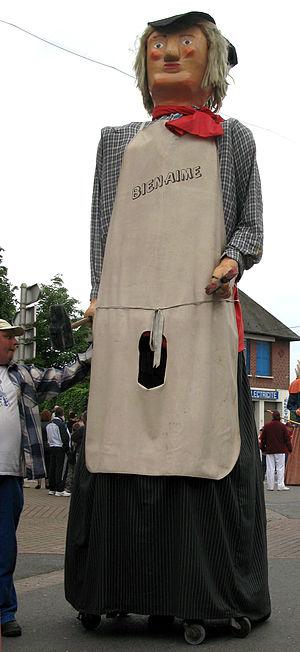
Bienaimé est un géant de processions et de cortèges inauguré en 1996 et symbolisant la localité d'Armbouts-Cappel, en France.
Armbouts-Cappel est une commune française, située dans le département du Nord en région Hauts-de-France.
Cet article contient une liste des géants du Nord de la France et les fêtes auxquelles ils sont rattachés.